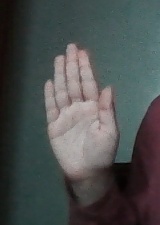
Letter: seen